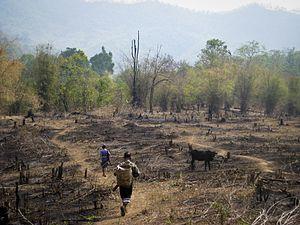
La déforestation en Thaïlande est parmi les plus intenses des pays asiatiques. Entre 1945 et 1975, les forêts sont passées de 61 à 34 % de la surface du pays. Dans les 11 années qui ont suivi la Thaïlande a perdu 28 % des forêts restantes. Durant cette période, la perte a été de plus de 3 % par an. Entre 1975 et 2009 les forêts ont diminué au total de 43 %